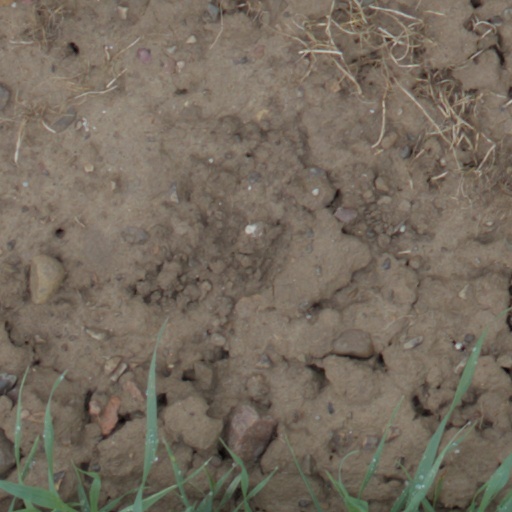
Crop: wheat